Siege of Saïo

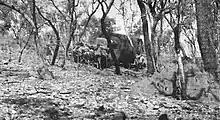

The Italians mined the -long Saïo–Gambela road that led to the Saïo Plateau above the surrounding area. The Belgians began slowly advancing but encountered Italians at the Bortai Brook, which ran perpendicular to the road. The Belgians were strengthened by the arrival of a Stokes mortar company and another battalion. Numbering at 1,600 soldiers and 600 non-combatant porters, they lacked the strength to seize the plateau. With the Italians receiving reinforcements of troops retreating from the east, the Belgians decided to keep the initiative to disguise their small numbers.